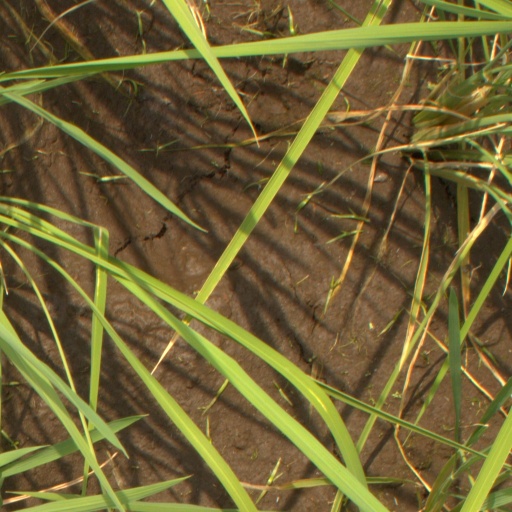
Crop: rice